Dione moneta

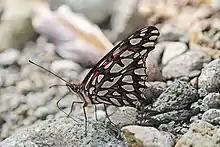
"D. m. poeyii" Mount Totumas cloud forest, Panama

Dione moneta, the Mexican silverspot, is a species of butterfly of the subfamily Heliconiinae in the family Nymphalidae, found from the southern United States to South America.